Harry Holland

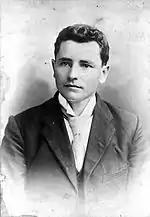
Harry Holland in Newcastle, 1897

Holland was born at Ginninderra, now in the northern suburbs of Canberra. Initially, he worked on his parents' farm, but later was apprenticed as a compositor for the "Queanbeyan Times" in nearby Queanbeyan. Holland did not receive an extensive education, but developed an enthusiasm for reading. He also became highly religious, joining the Salvation Army.